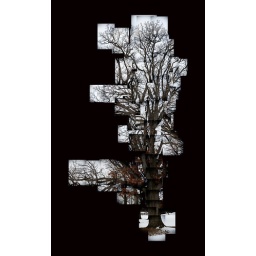
Collage of a large tree in the forest preserve.